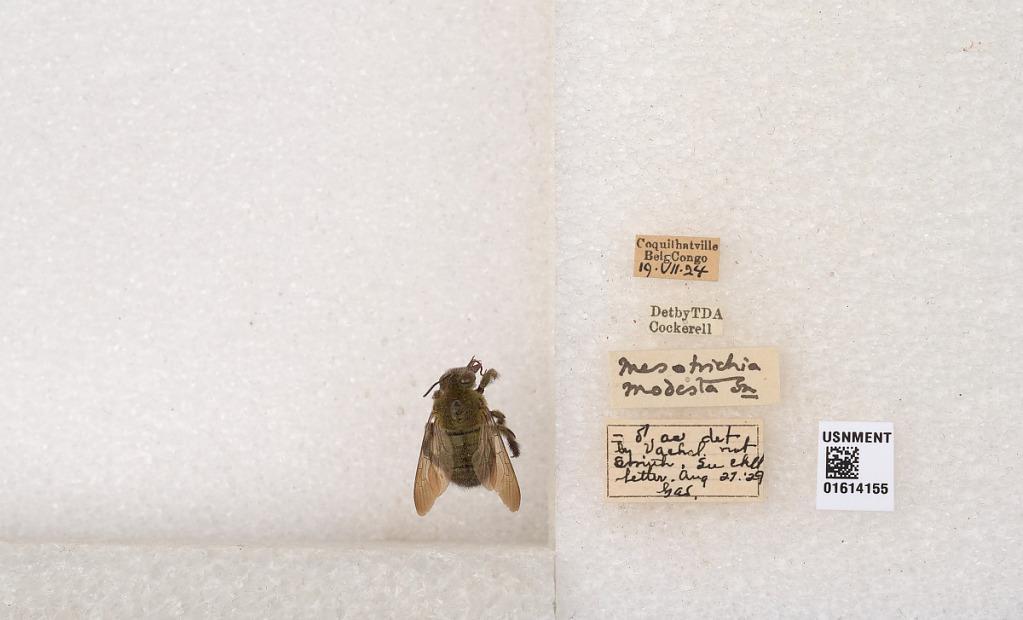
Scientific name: Xylocopa (Koptortosoma) modesta Smith
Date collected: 1924-7-19
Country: Democratic Republic of the Congo
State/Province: Equateur
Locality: Coquilhatville
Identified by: Cockerell, T. D. A.